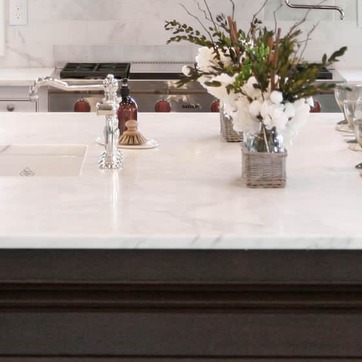
Material: polishedstone